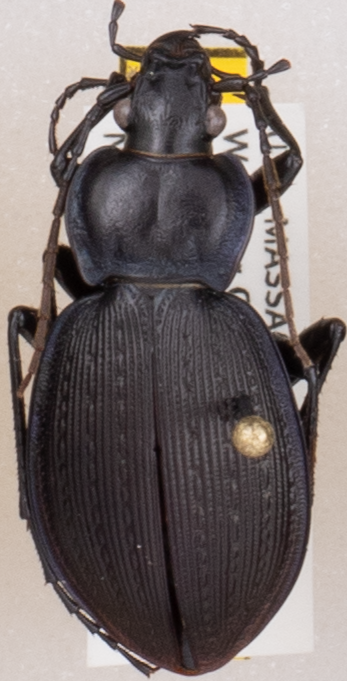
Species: Carabus goryi
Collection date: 2021-06-23
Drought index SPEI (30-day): -0.114
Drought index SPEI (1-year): -1.28
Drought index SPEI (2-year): -1.928